List of U.S. state poets laureate

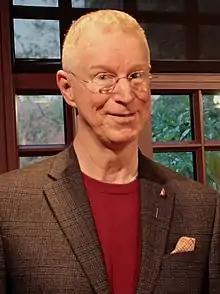
Patrick Donnelly, Poet Laureate of Northampton, MA.

Edgar A. Guest served as Michigan Poet Laureate from 1952 through 1959 having been appointed Poet Laureate through Senate Concurrent Resolution No. 38 (1952) of the Michigan Legislature. State lawmakers made three separate unsuccessful attempts to reinstate a poet laureate position in 2000, 2005, and 2019. The current poet laureate of Michigan is Nandi Comer, appointed in 2023.